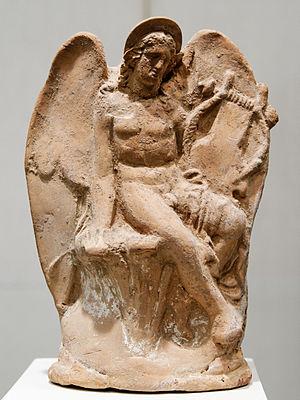
Éros la lyre à la main. Figurine grecque, probablement attique, de la période hellénistique.